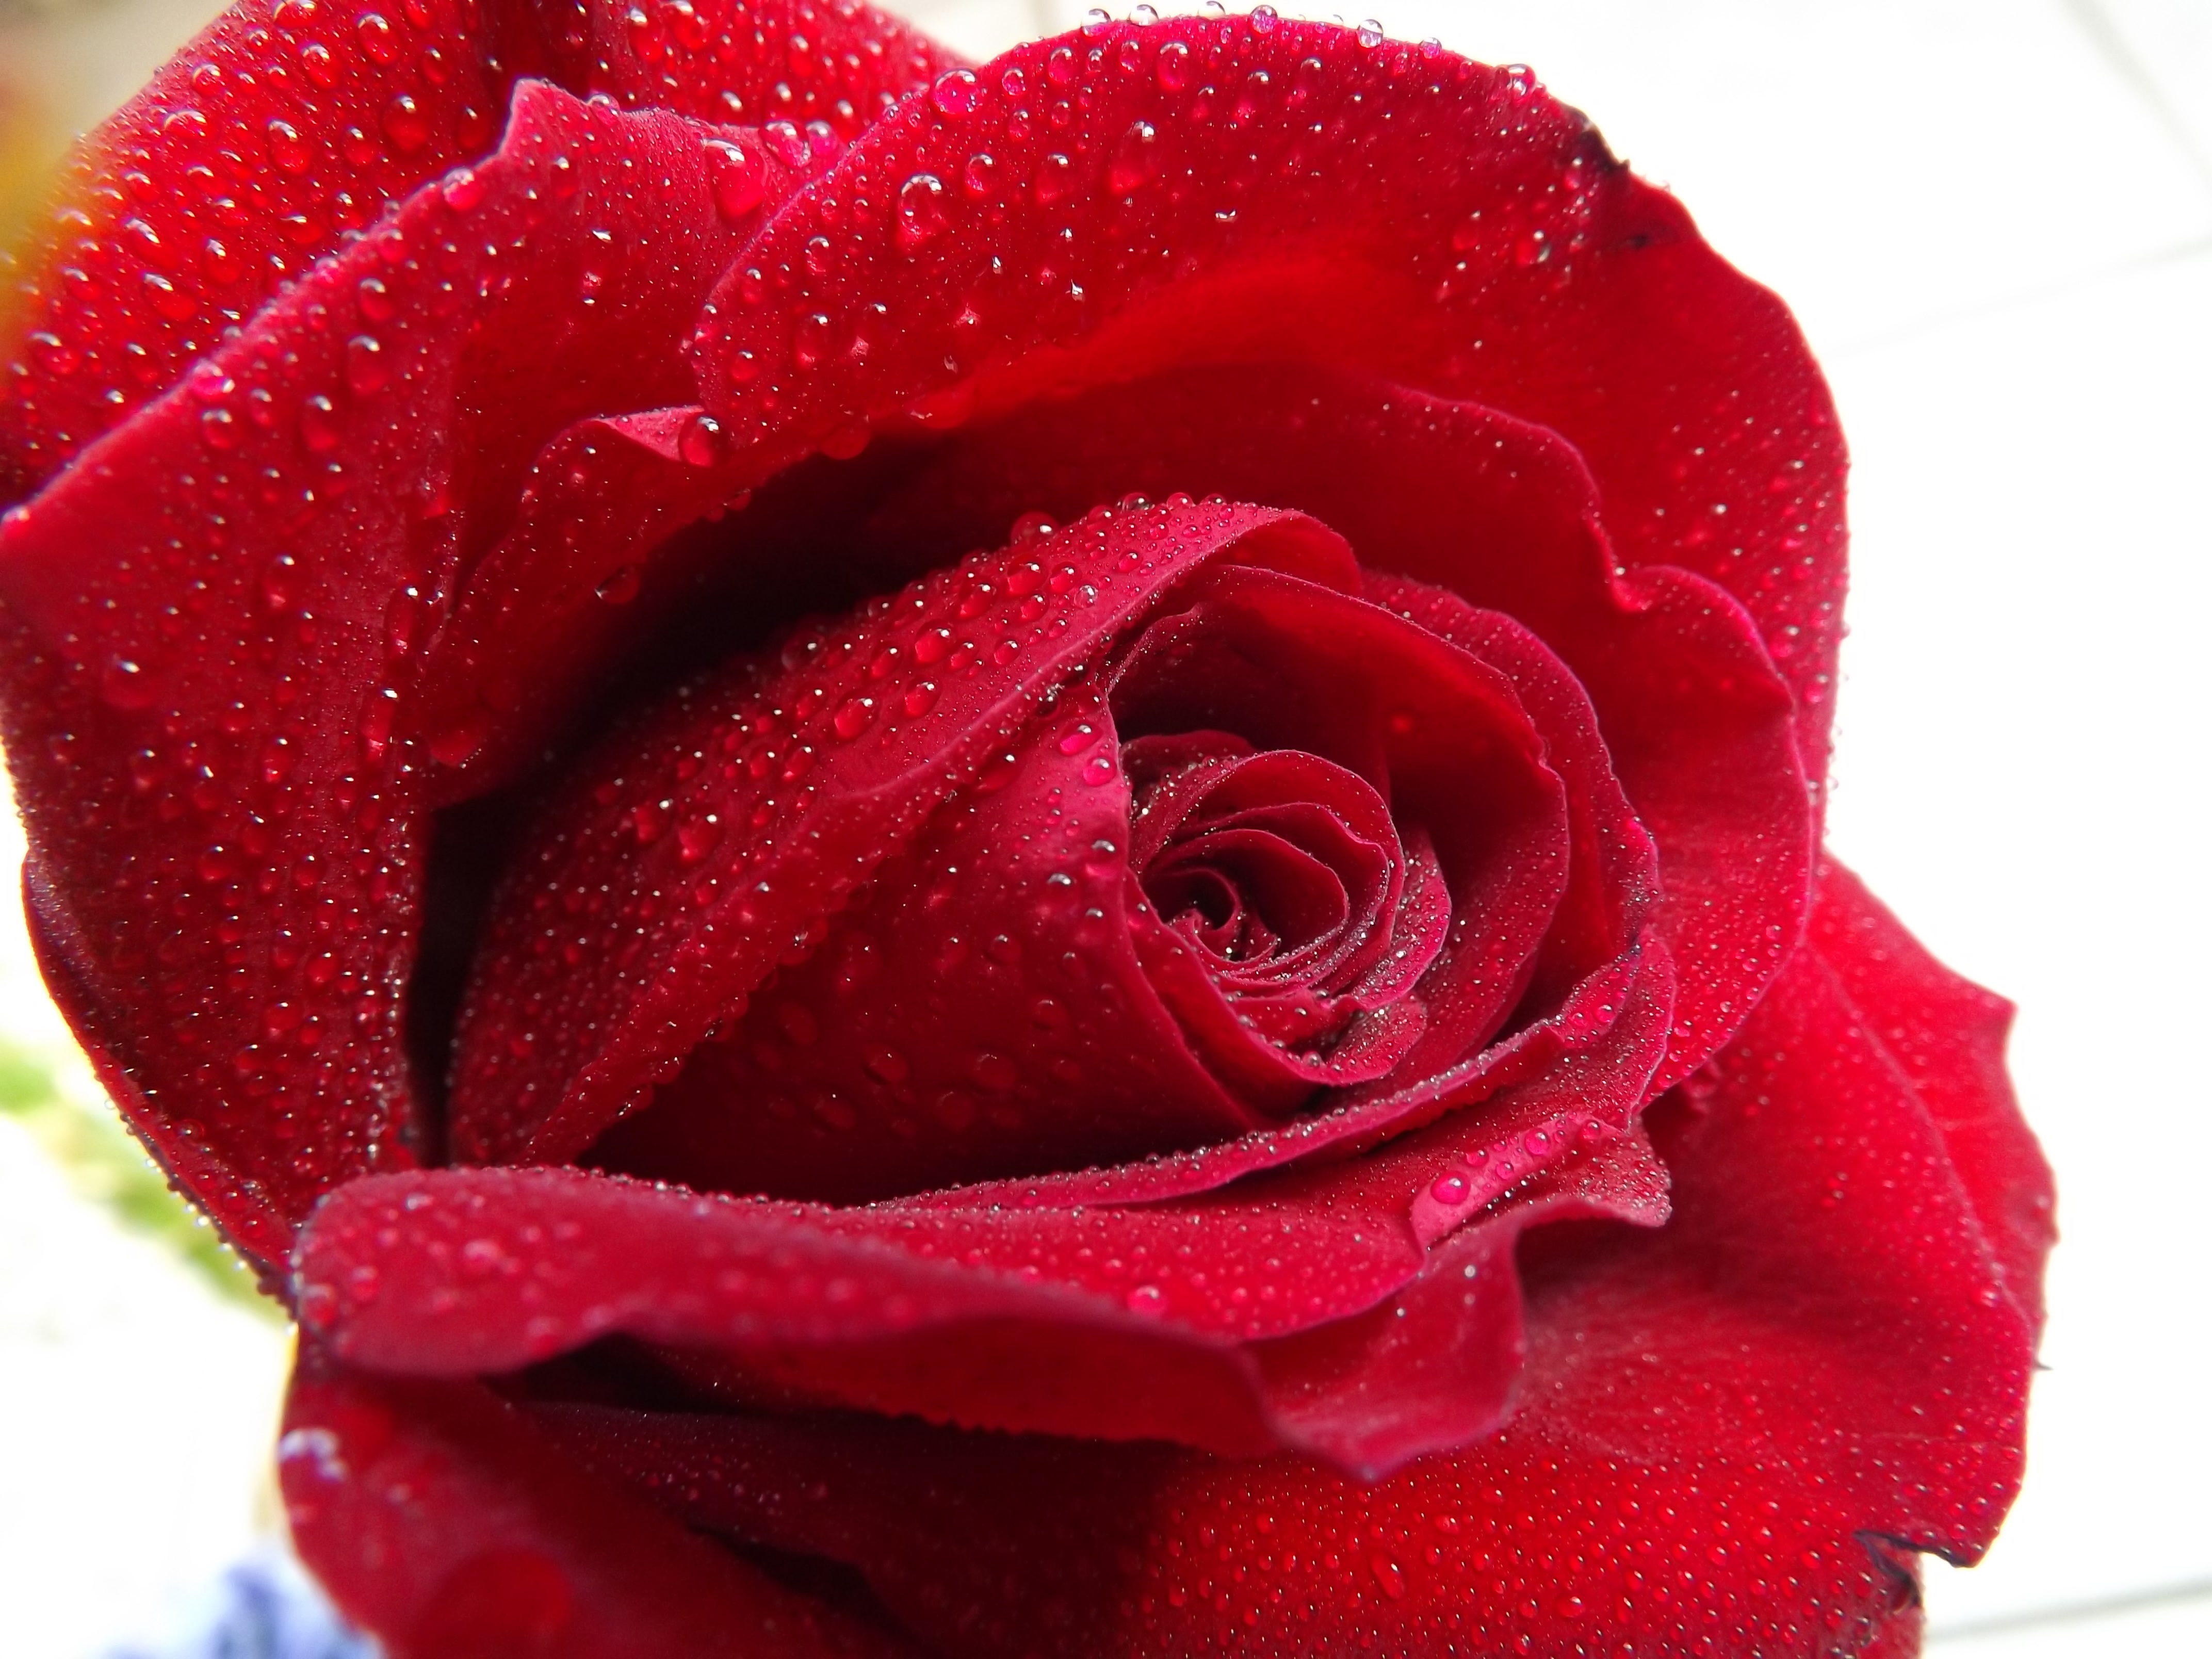
water, dew, plant, flower, petal, rose, red, pink, petals, floribunda, valentine's day, flowering plant, garden roses, rose family, flower bouquet, land plant